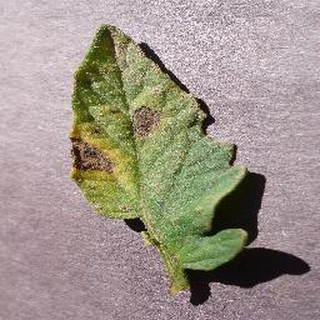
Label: tomato_early_blight